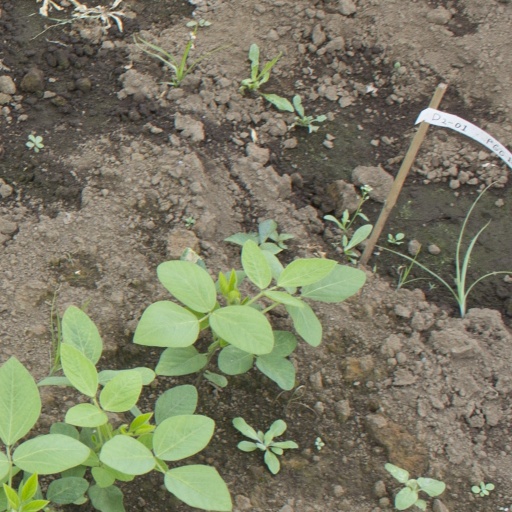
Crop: soybean